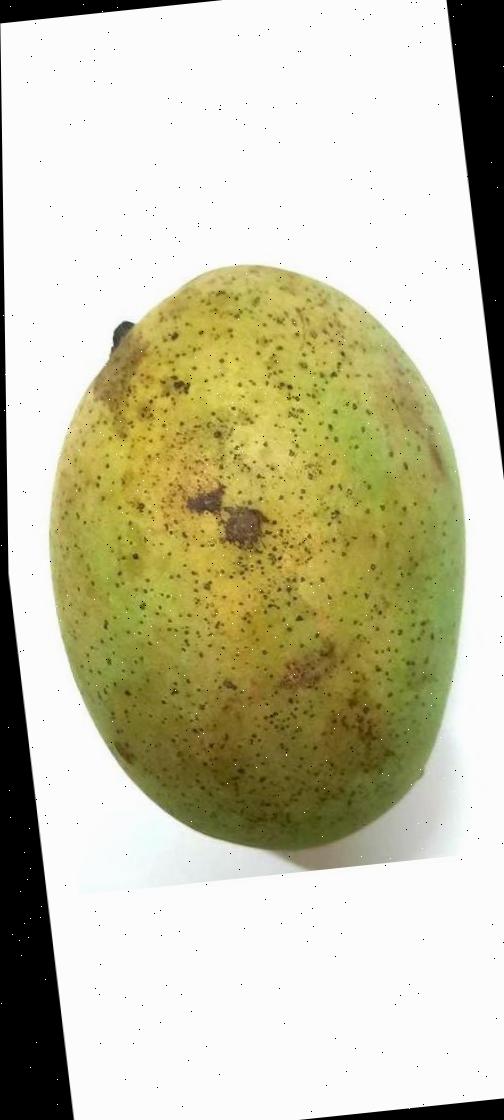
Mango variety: Shada